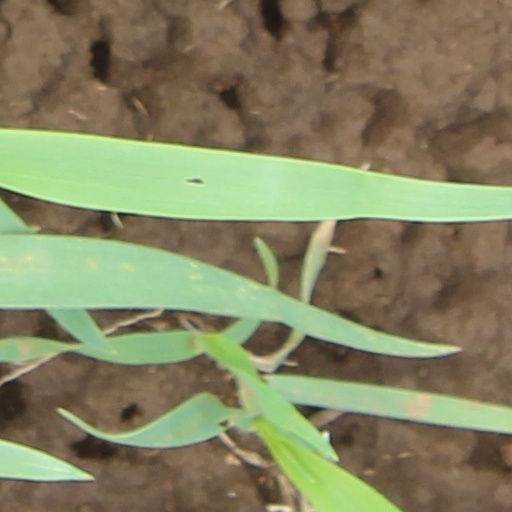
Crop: wheat